Batman University

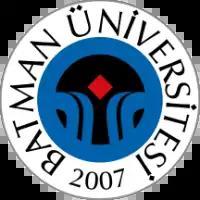
Seal of Batman University

Batman University is an institution of higher education located in Batman, Turkey, established on 28 May 2007. It was one of 17 new universities created by Law number 5662, which amended the Law on the Organization of Institutes of Higher Education and related Statutory Decrees.